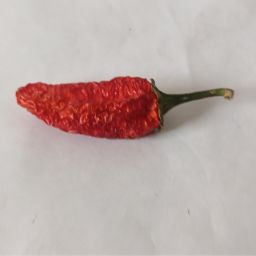
Crop: New Mexico Green Chile
Quality: Dried